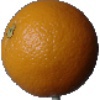
Label: orange